I Am Not a Hipster

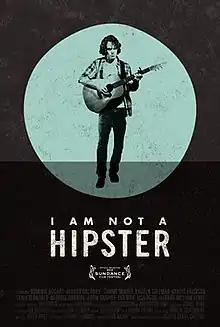
Film poster

I Am Not a Hipster is a 2012 American independent drama film written and directed by Destin Daniel Cretton and starring Dominic Bogart. It is Cretton's directorial debut.